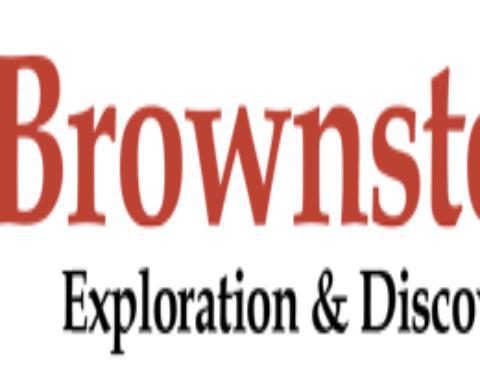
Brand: brownstone
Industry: Necessities